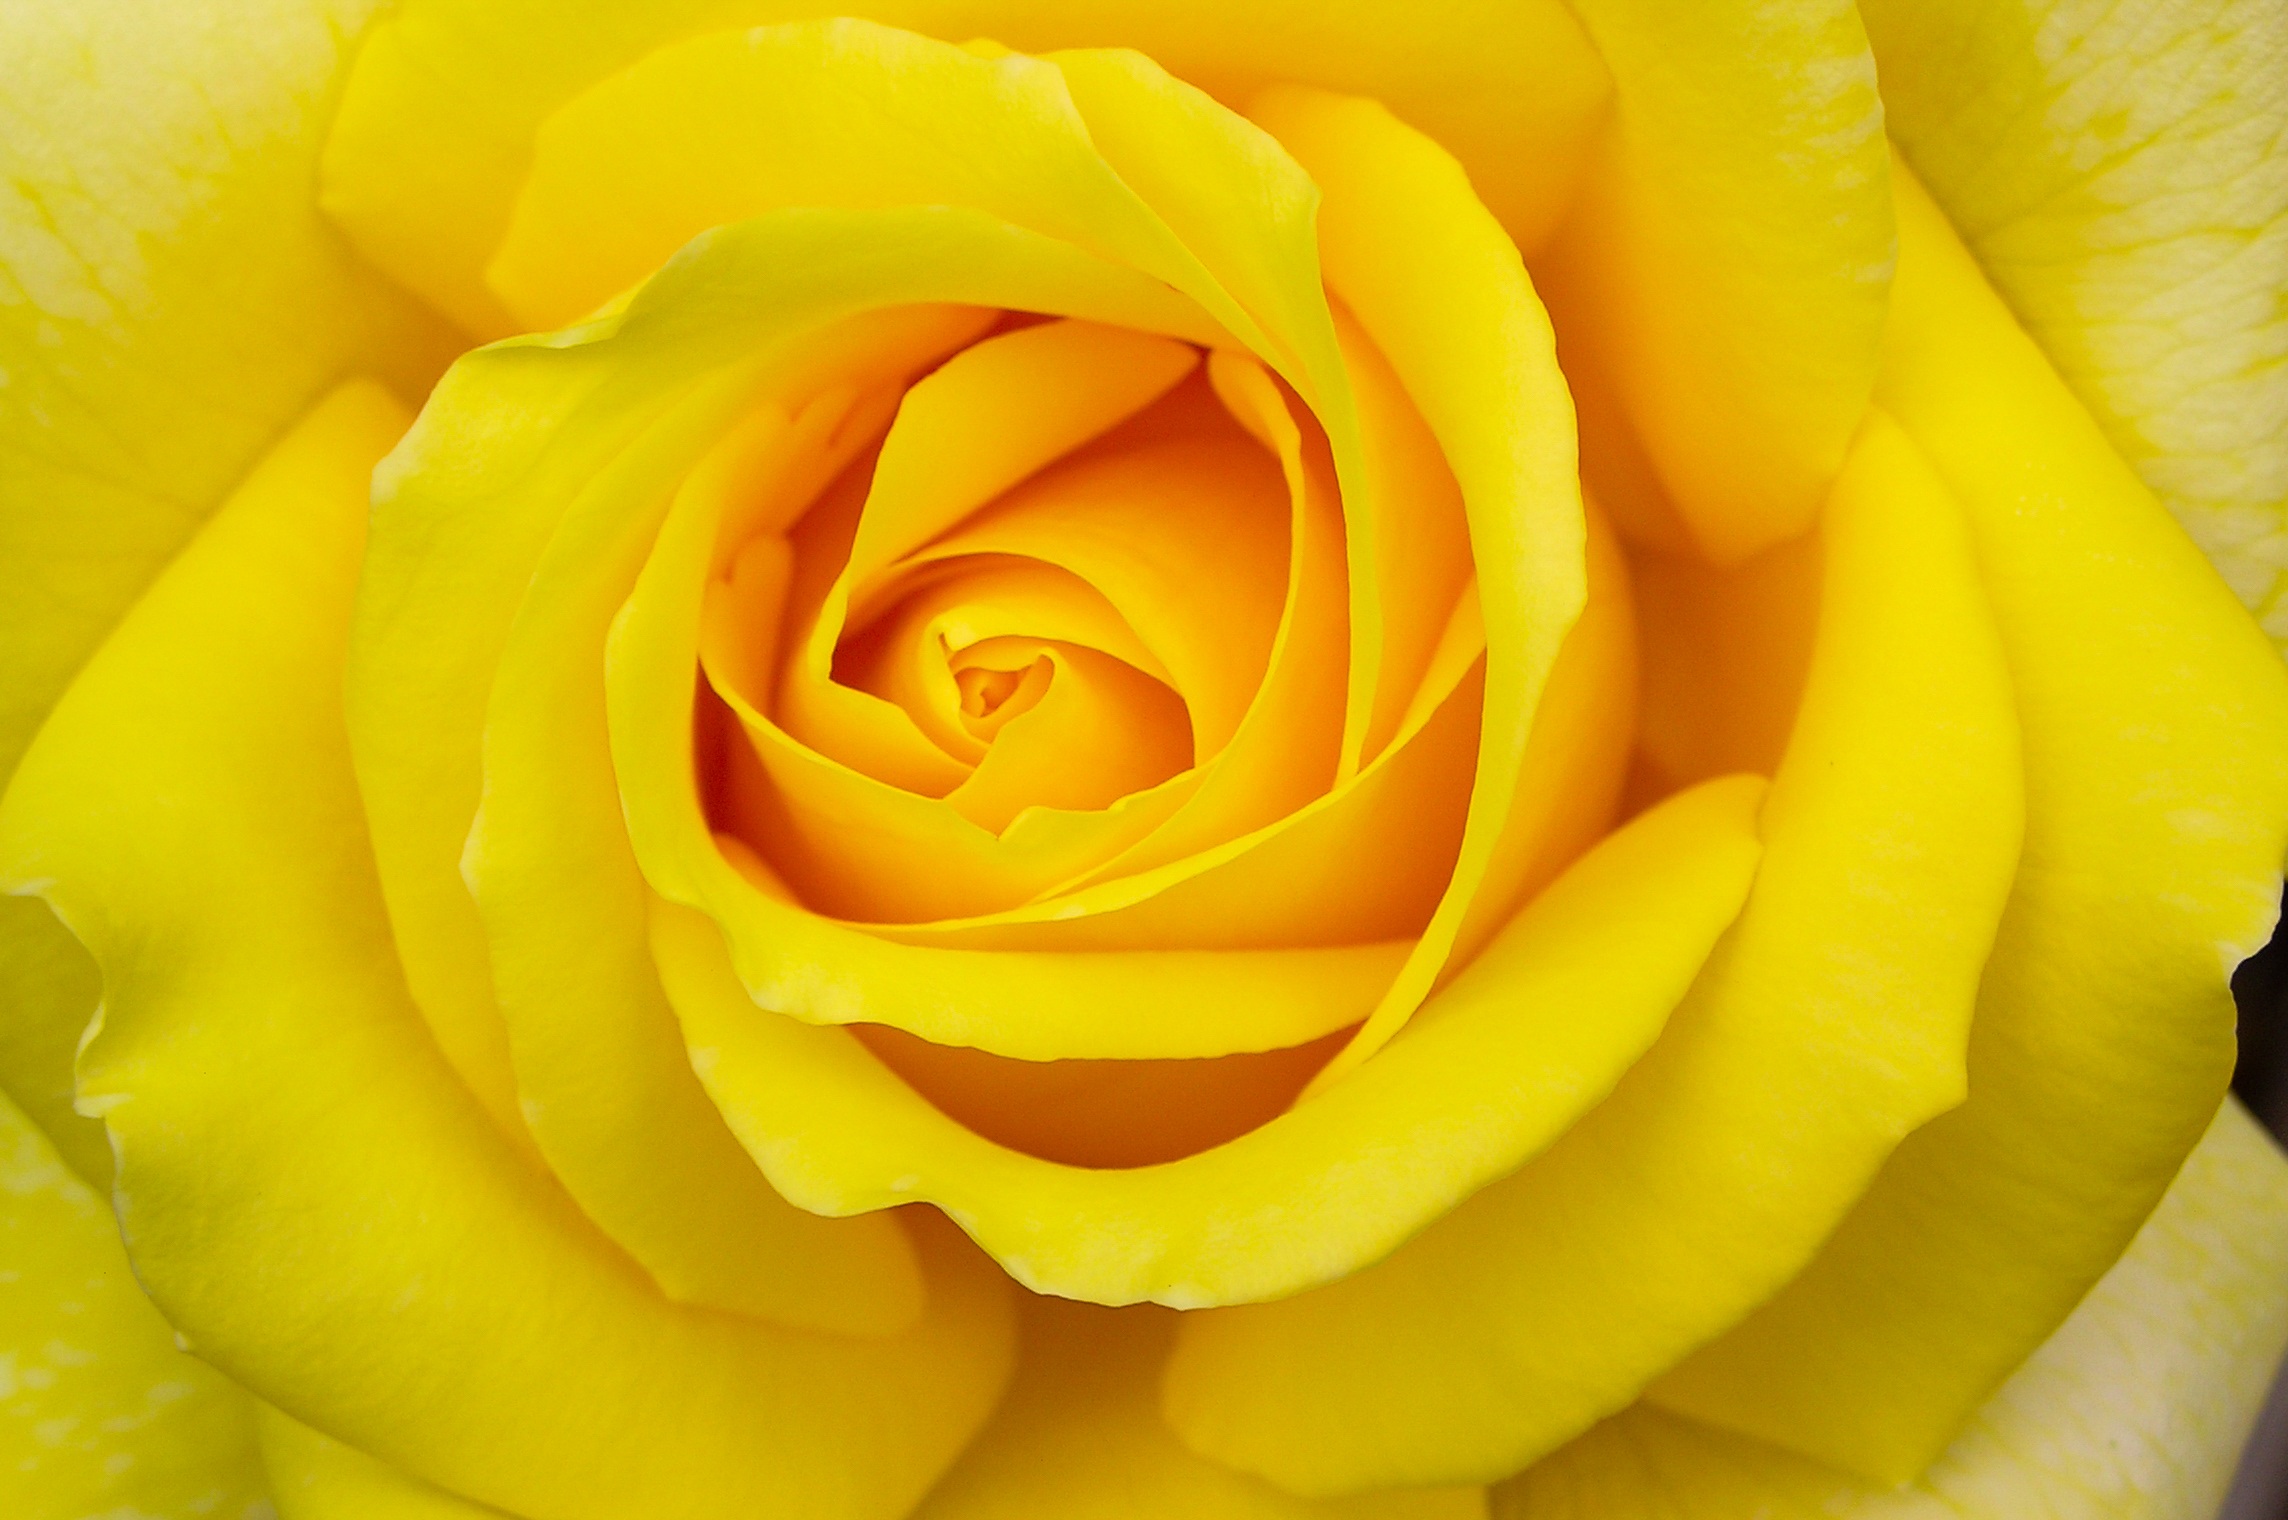
plant, flower, petal, bloom, rose, macro, yellow, floribunda, macro photography, flowering plant, garden roses, rose family, summer flower, land plant, austrian briar